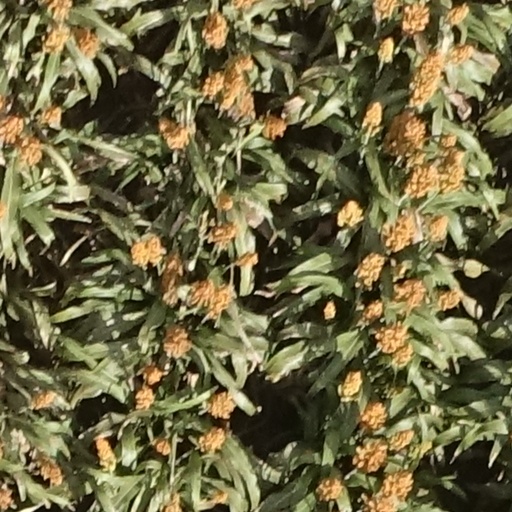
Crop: sorghum